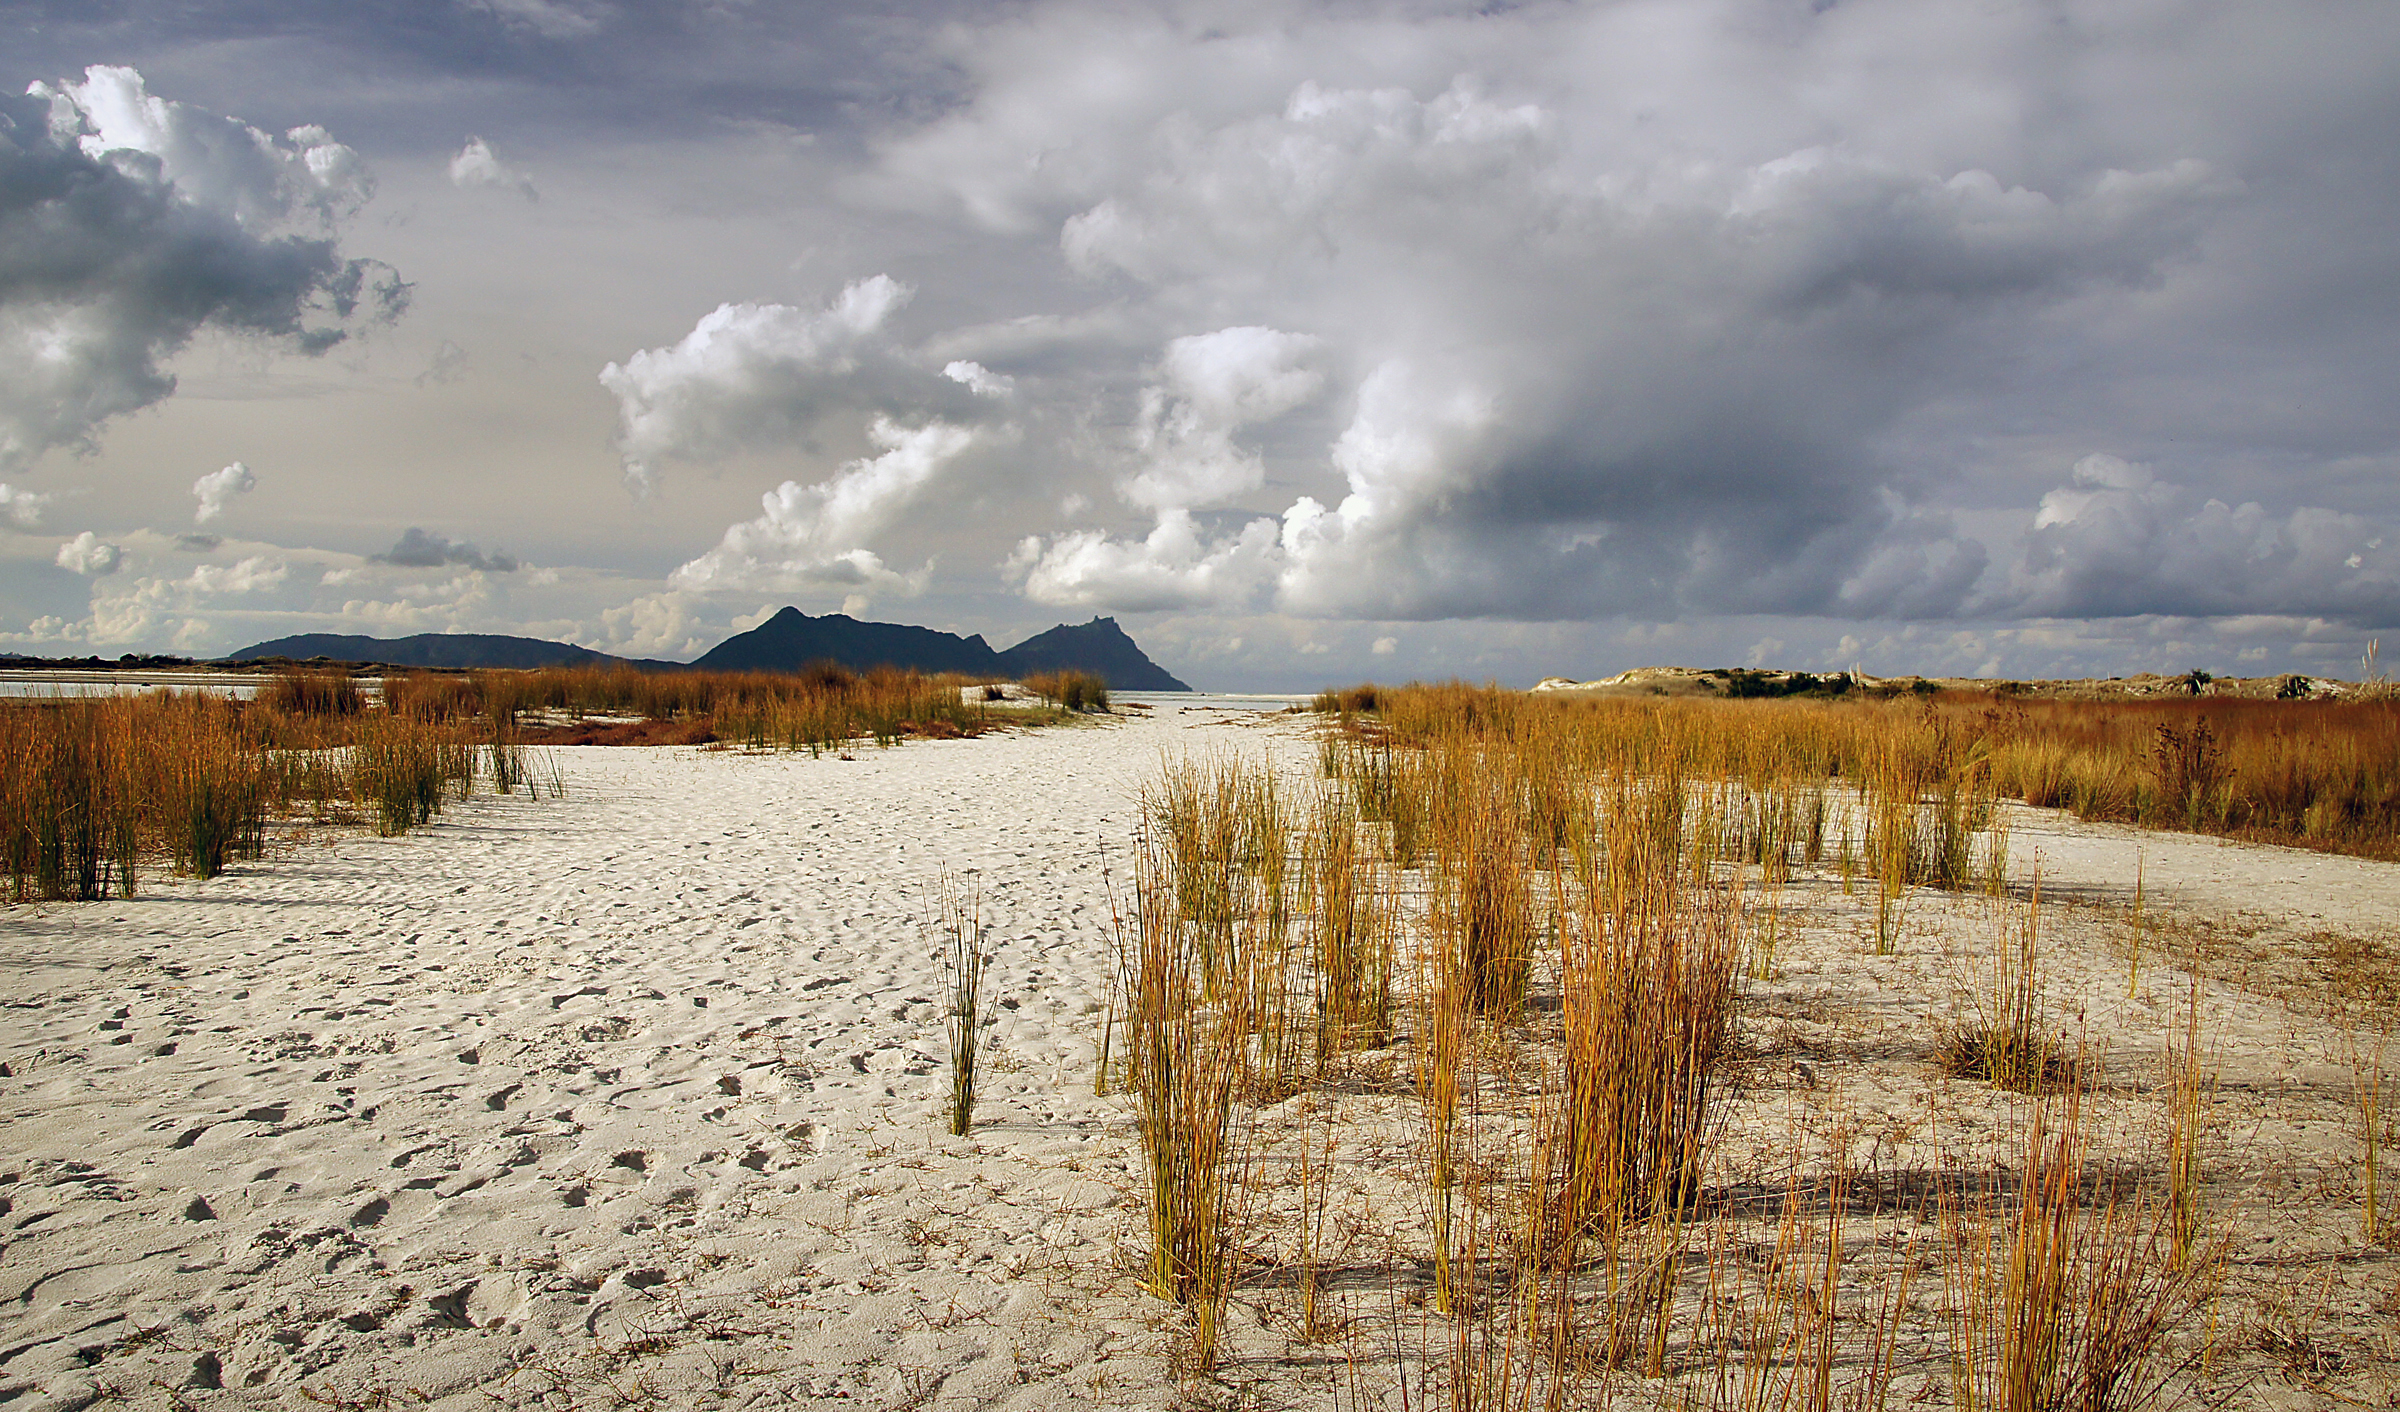
beach, landscape, nature, sand, wilderness, mountain, snow, winter, cloud, sky, sunlight, morning, hill, lake, frost, valley, mountain range, panorama, weather, seashore, season, clouds, newzealand, plateau, habitat, northlandnewzealand, marsdenpoint, sonydslra580, tamron18270mmpzd, tundra, rural area, natural environment, geographical feature, mountainous landforms